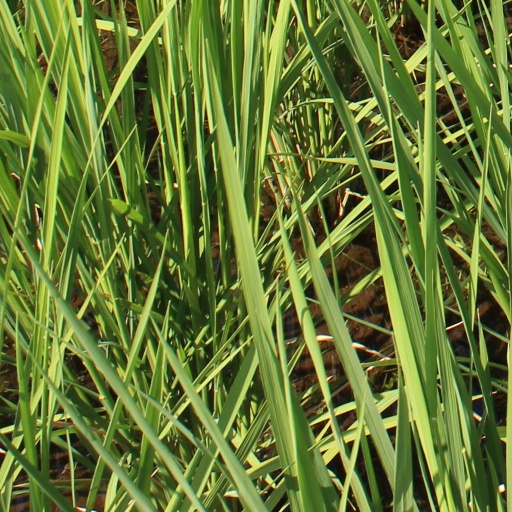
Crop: rice